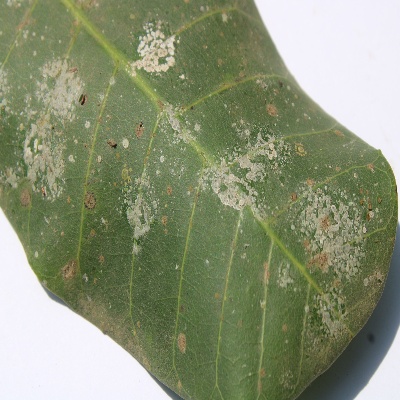
Crop: Cashew
Condition: red rust